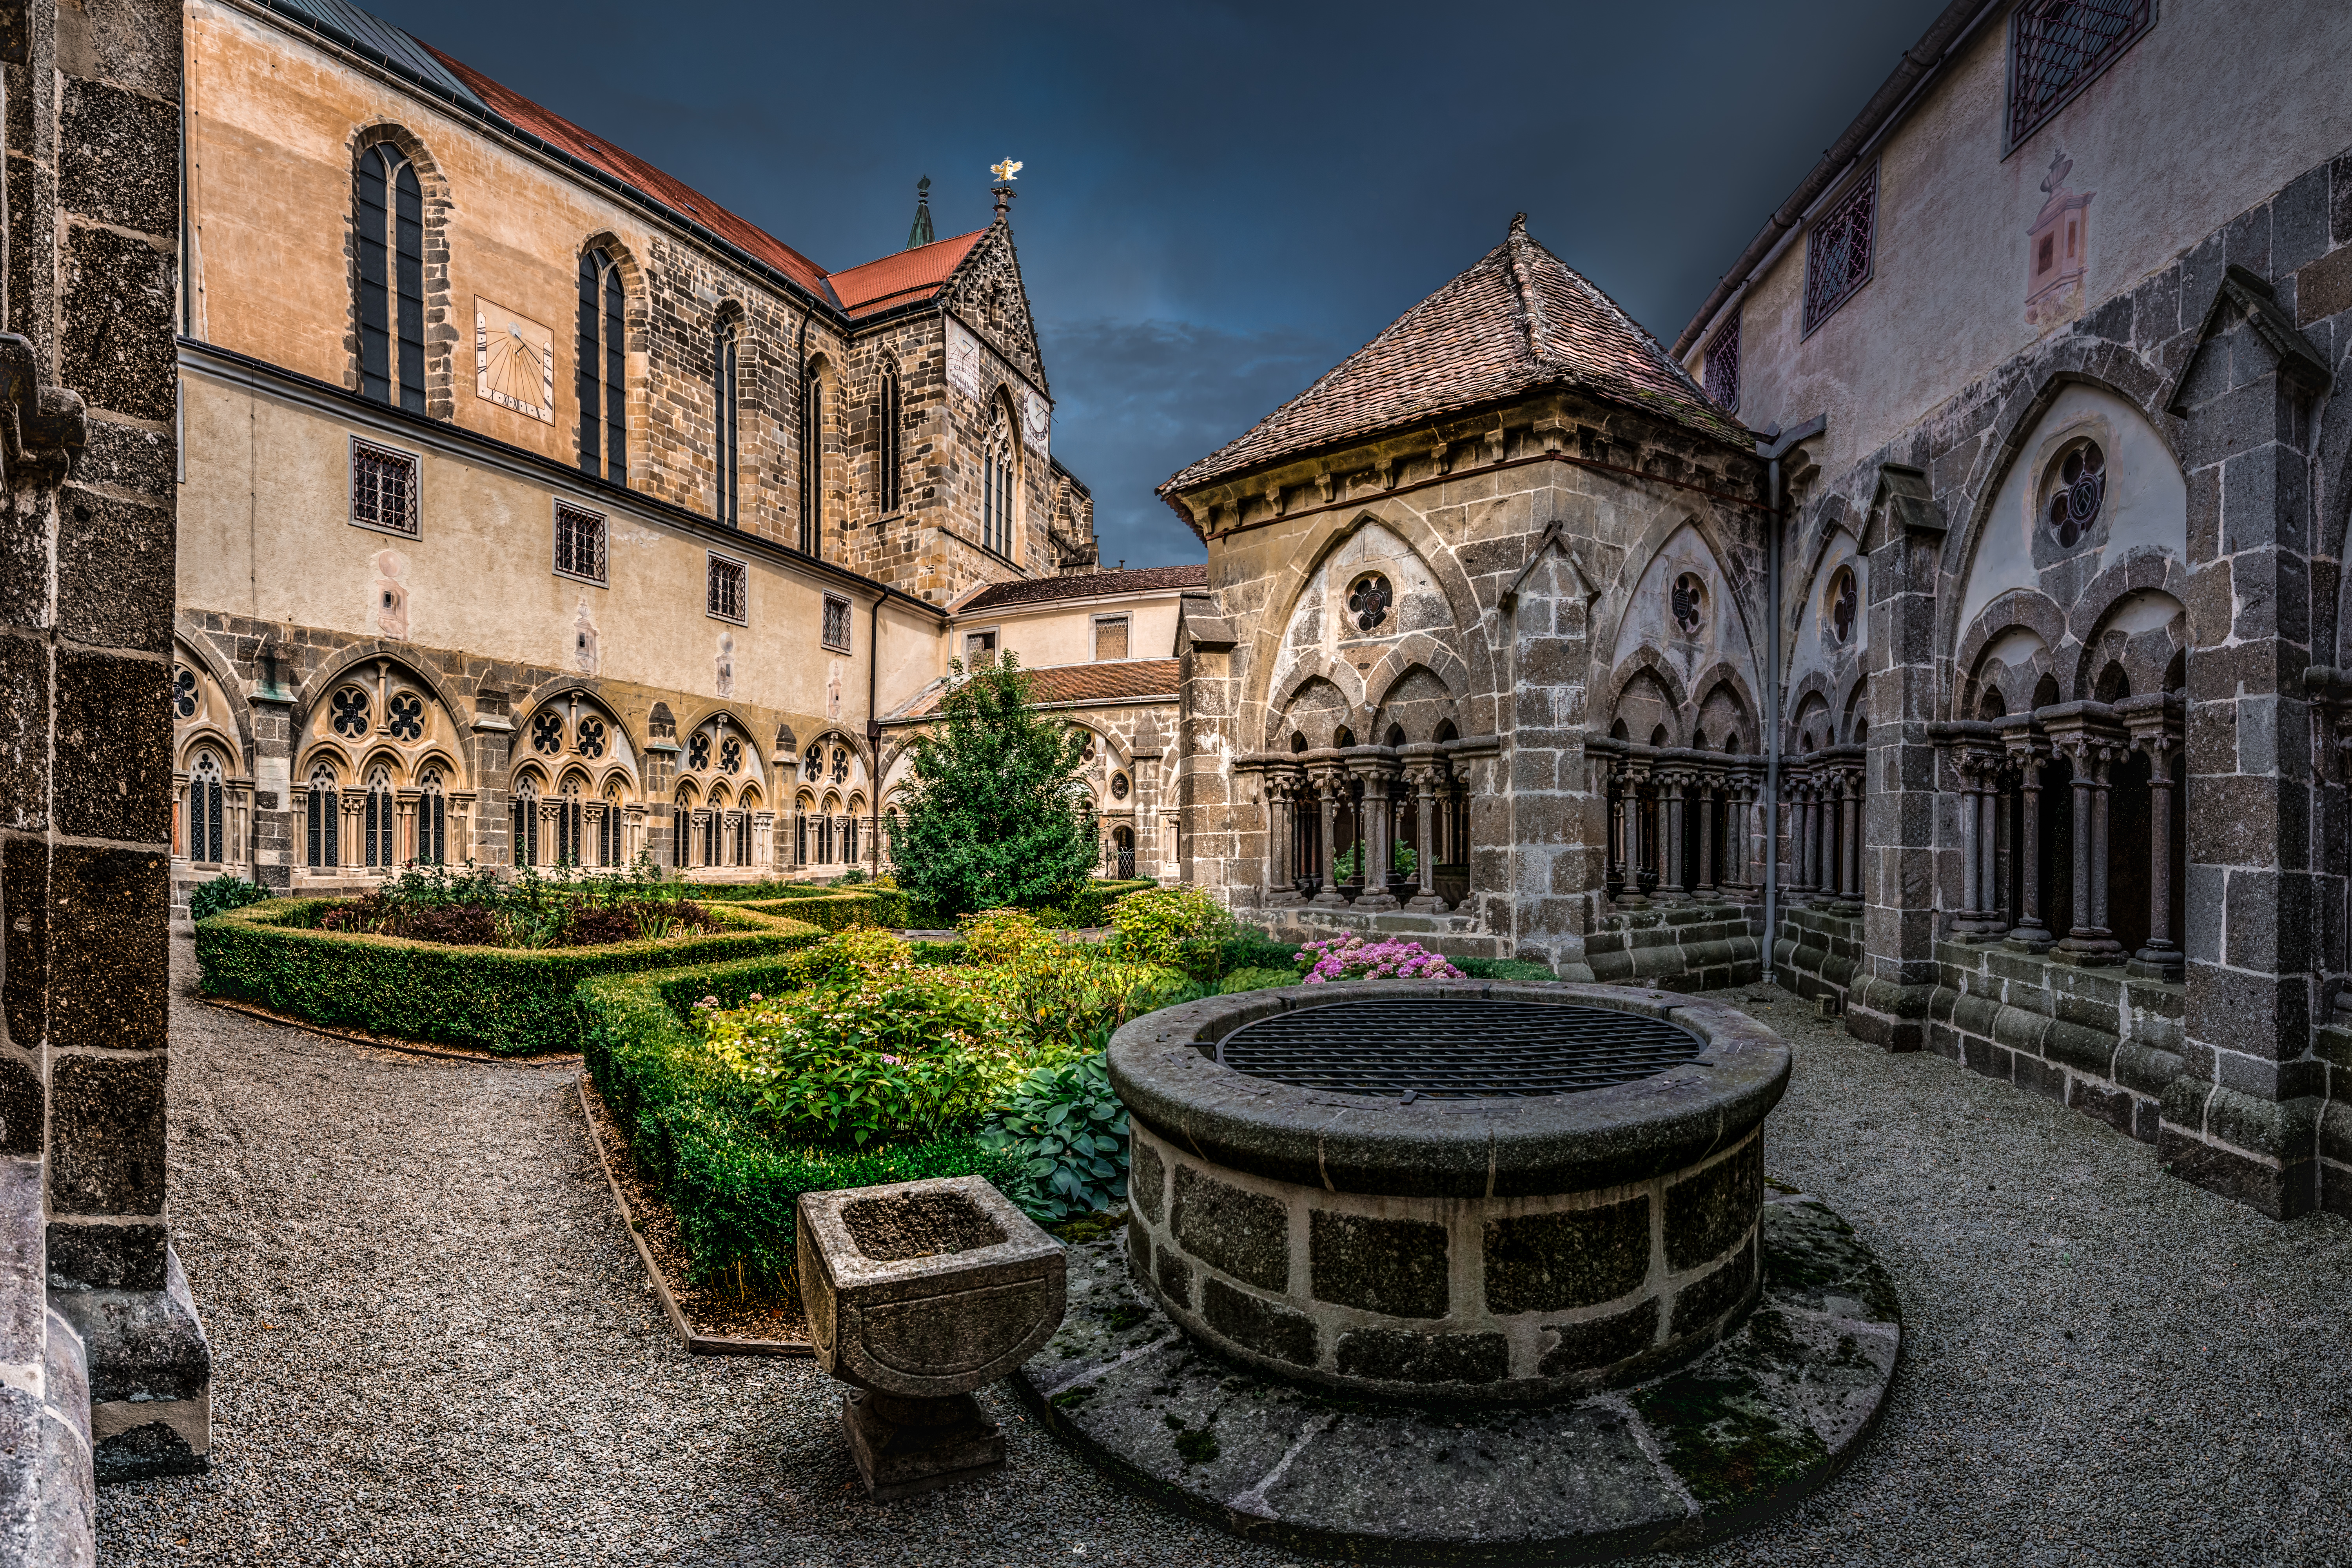
outdoor, architecture, street, mansion, house, town, building, palace, facade, garden, courtyard, monastery, fountain, abbey, cloister, estate, at, sterreich, niedersterreich, kreuzgang, klosterhof, stiftzwettl, urban area, ancient history